Manuel José

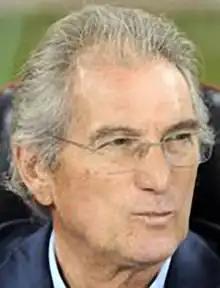

Manuel José de Jesus Silva (born 9 April 1946), simply known as Manuel José, is a Portuguese football manager.